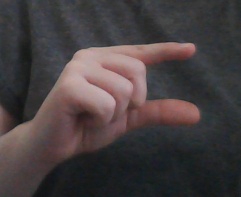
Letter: dal